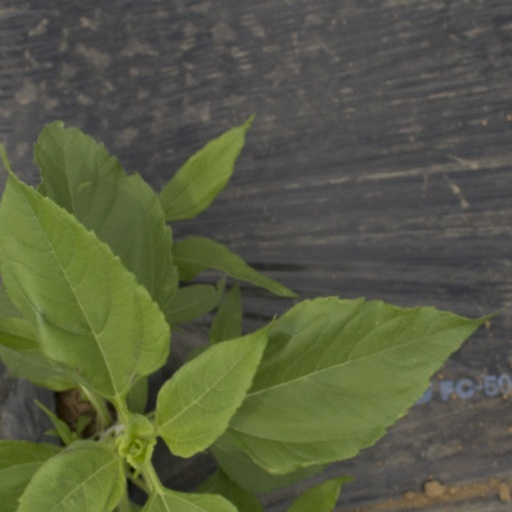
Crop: Jerusalem artichoke